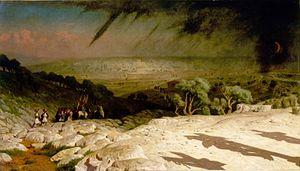
«Consummatum est», h/t, 63.5 x 98 cm, Musée d’Orsay, Paris
Jean-Léon Gérôme, né à Vesoul le 11 mai 1824 et mort à Paris le 10 janvier 1904, est un peintre et sculpteur français, membre de l'Académie des beaux-arts. Il composa des scènes orientalistes, mythologiques, historiques et religieuses. À partir de 1878, il réalise des sculptures, principalement réalisées en polychromie, ses sculptures représentent souvent des scènes de genre, des personnages ou des allégories.
Consummatum est, dit aussi Golgotha ou Jérusalem, est un tableau de Jean-Léon Gérôme, réalisé en 1867. Il est exposé à Paris au Musée d'Orsay.